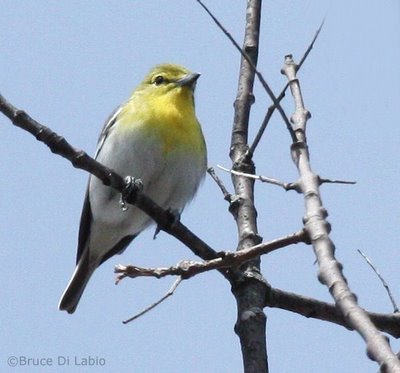
a small bird with a large white belly, yellow throat and gray malar stripe.
this bird has a greyish beak, black eyes, golden-colored head with a yellow throat, a white breast and belly, and grey tarsus and feet.
this is a bird with a white belly and a yellow throata small bird with a yellow face and breast with a gray belly.
a bird with a yellow crown and a white belly.
this bird has feathers that are black with a yellow chest and heada small bird with a yellow head and grey belly and beak.
this is a small puffy bird, with a yellow throat, green eyebrows, and a pointed bill.
this bird is small and puffy looking, and has a yellow head and neck.
the bird has a yellow belly and a grey torso as well as small bill.
Species: Yellow Throated Vireo